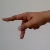
The image shows a hand gesture representing the letter 'P' in Indian Sign Language.